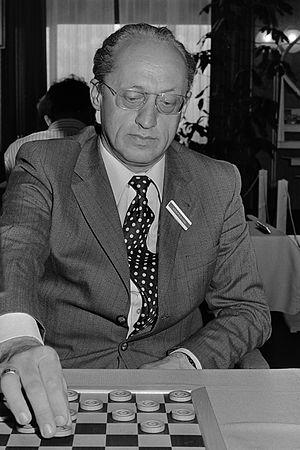
Iser Kuperman, parfois orthographié Koeperman ou Kouperman, est un grand-maître international de dames soviétique puis américain, né le 21 avril 1922 dans l'oblast de Kiev et mort le 6 mars 2006 à Boston. Iser Kuperman a remporté sept fois le championnat du monde de dames internationales, la première édition du championnat d'Europe, quatre fois le championnat panaméricain de dames et de nombreuses fois le champion d'URSS de dames internationales et de dames russes.